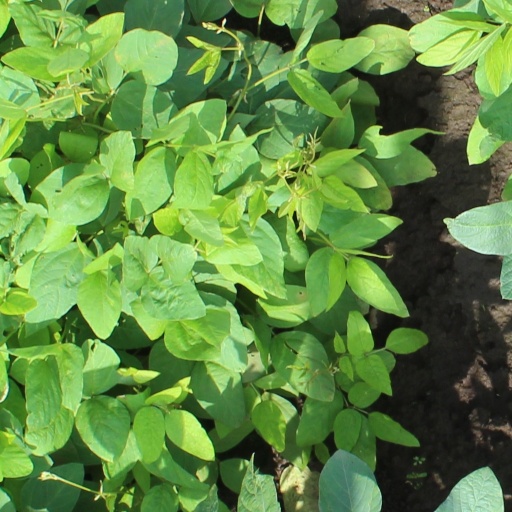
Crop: soybean